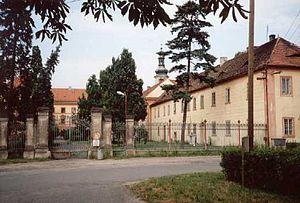
Obříství est une commune du district de Mělník, dans la région de Bohême-Centrale, en République tchèque. Sa population s'élevait à 1 549 habitants en 2020.